Human trafficking in Nepal

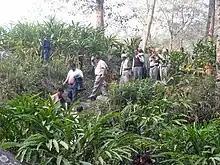
Forced labor in Nepal is commonly seen in agriculture.

Forced labor refers to "situations in which persons are coerced to work through the use of violence or intimidation, or by more subtle means such as accumulated debt, retention of identity papers, or threats of denunciation to immigrant authorities." Elements of forced labor include deception, exploitation and abuse, violating the International Labour Organization Declaration on Fundamental Principles and Rights at Work, adopted in 1998. In Nepal, slavery was one of the oldest forms of forced labor. Since forced labor is mostly hidden in the illicit economy, there is a lack of precise quantitative data to form an accurate measure of its extent.